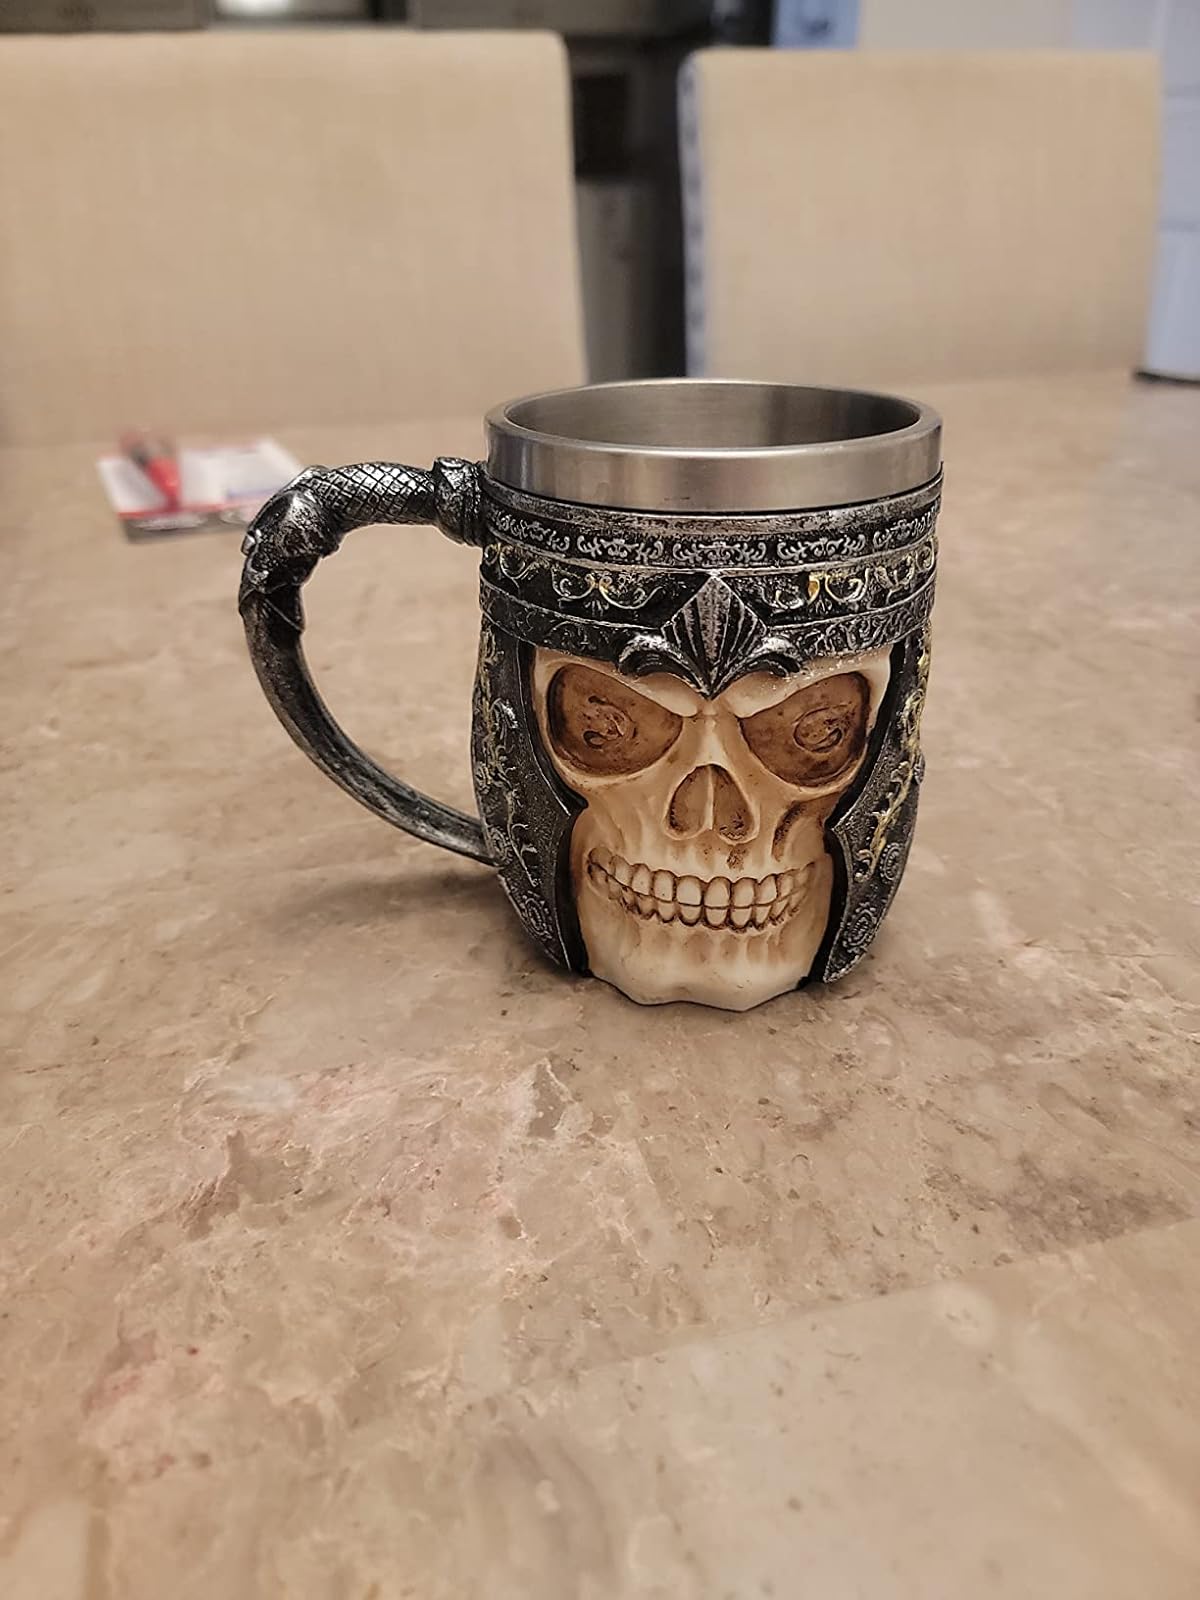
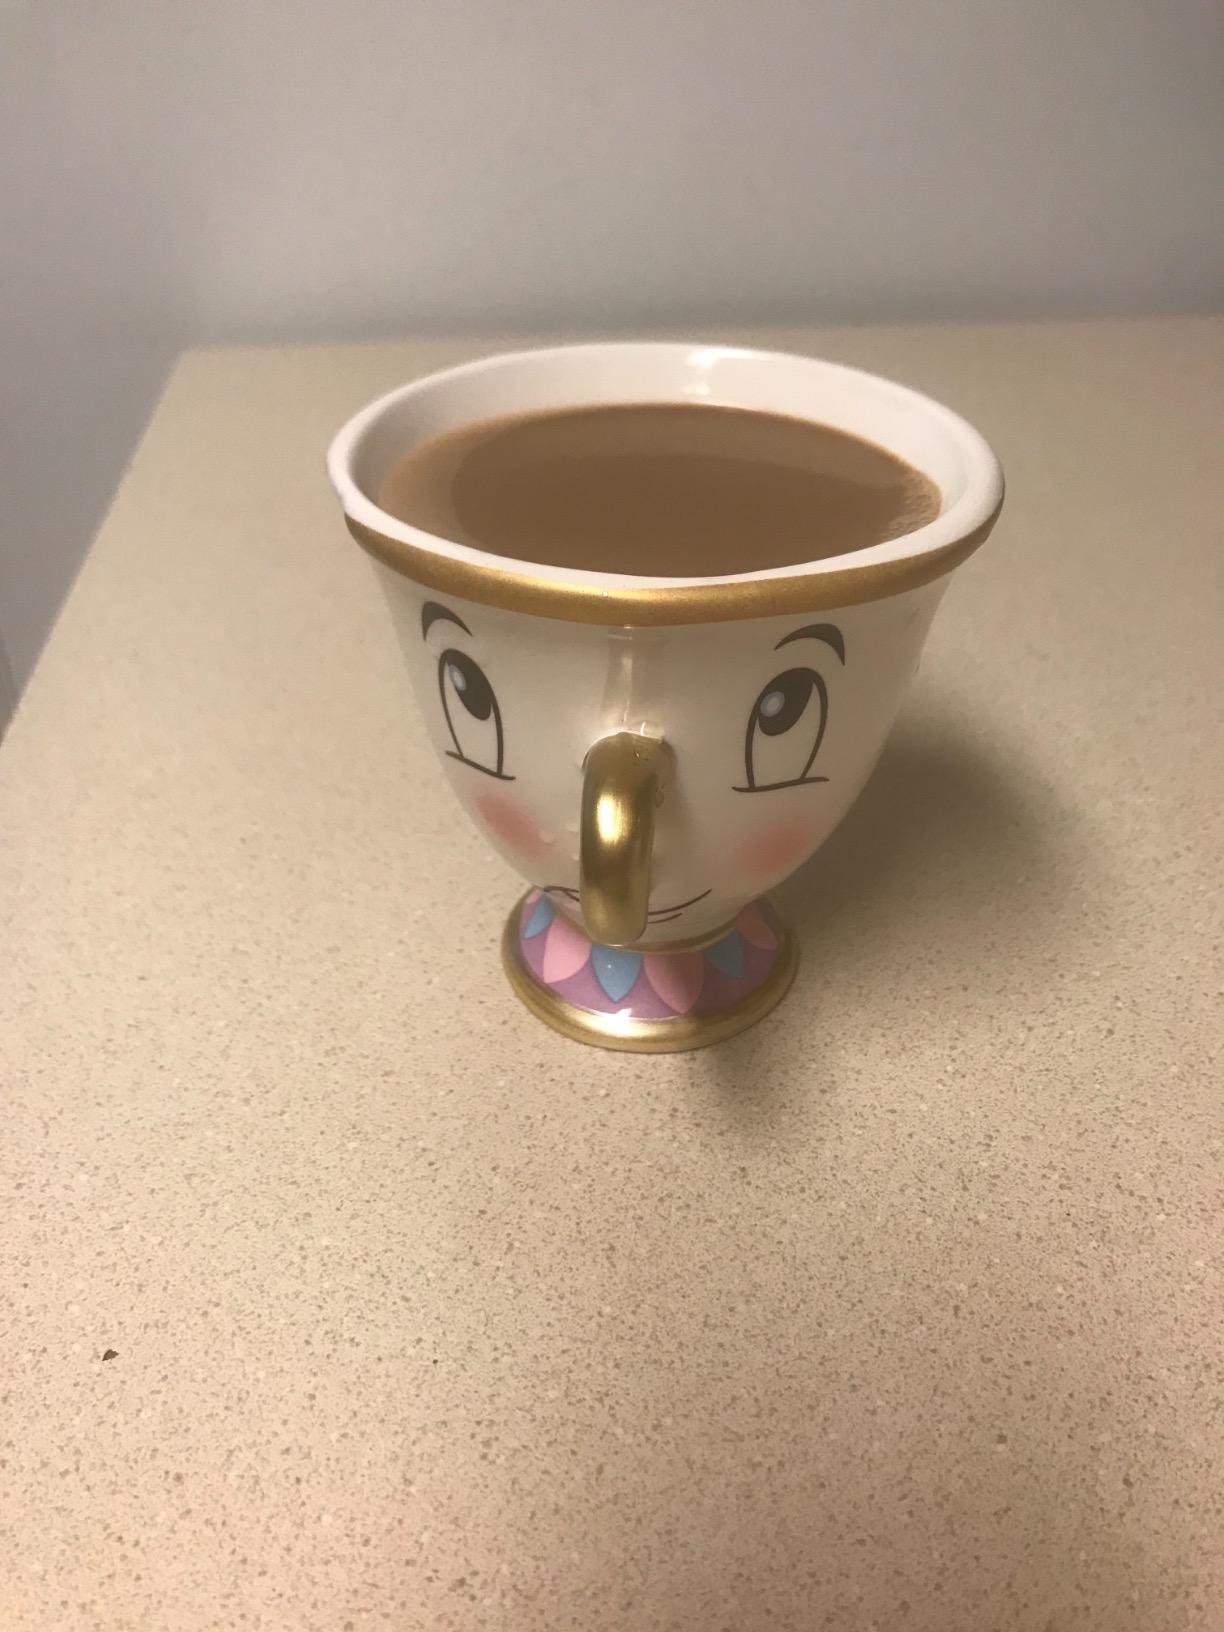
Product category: items_mug
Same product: no